George D. Dayton House

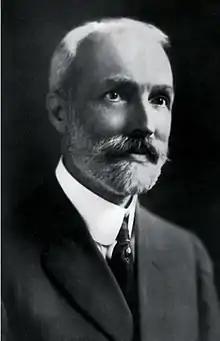
George Draper Dayton

George Dayton (1857-1938) came to Minnesota from New York in 1883. His family was one of average means, and he had hoped to become a minister, but was lured by the urge to be in the business world. He married Emma Chadwick in 1878 and began buying farm mortgages in southwest Minnesota. In 1883 he and his family moved to Worthington, Minnesota, where he was able to build wealth in the growing economy.